Volcano

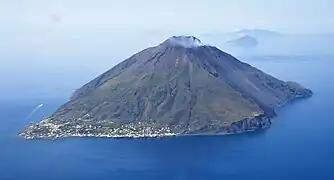
The Stromboli stratovolcano off the coast of Sicily has erupted continuously for thousands of years, giving rise to its nickname "Lighthouse of the Mediterranean".

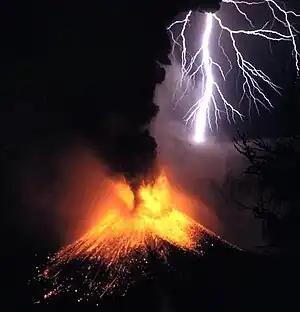
Mount Rinjani eruption in 1994, in Lombok, Indonesia

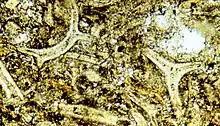
Light-microscope image of tuff as seen in thin section (long dimension is several mm): the curved shapes of altered glass shards (ash fragments) are well preserved, although the glass is partly altered. The shapes were formed around bubbles of expanding, water-rich gas.

The material that is expelled in a volcanic eruption can be classified into three types: